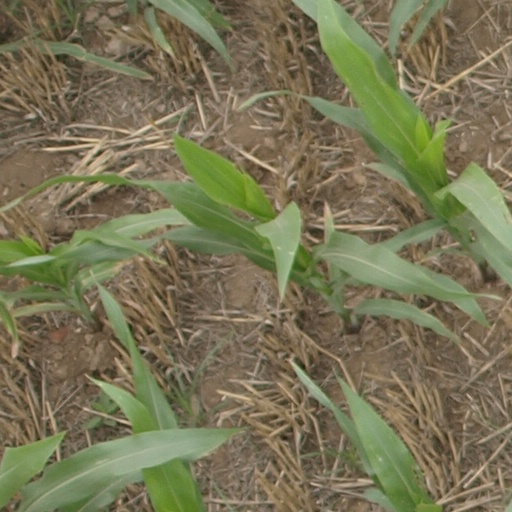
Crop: maize; corn